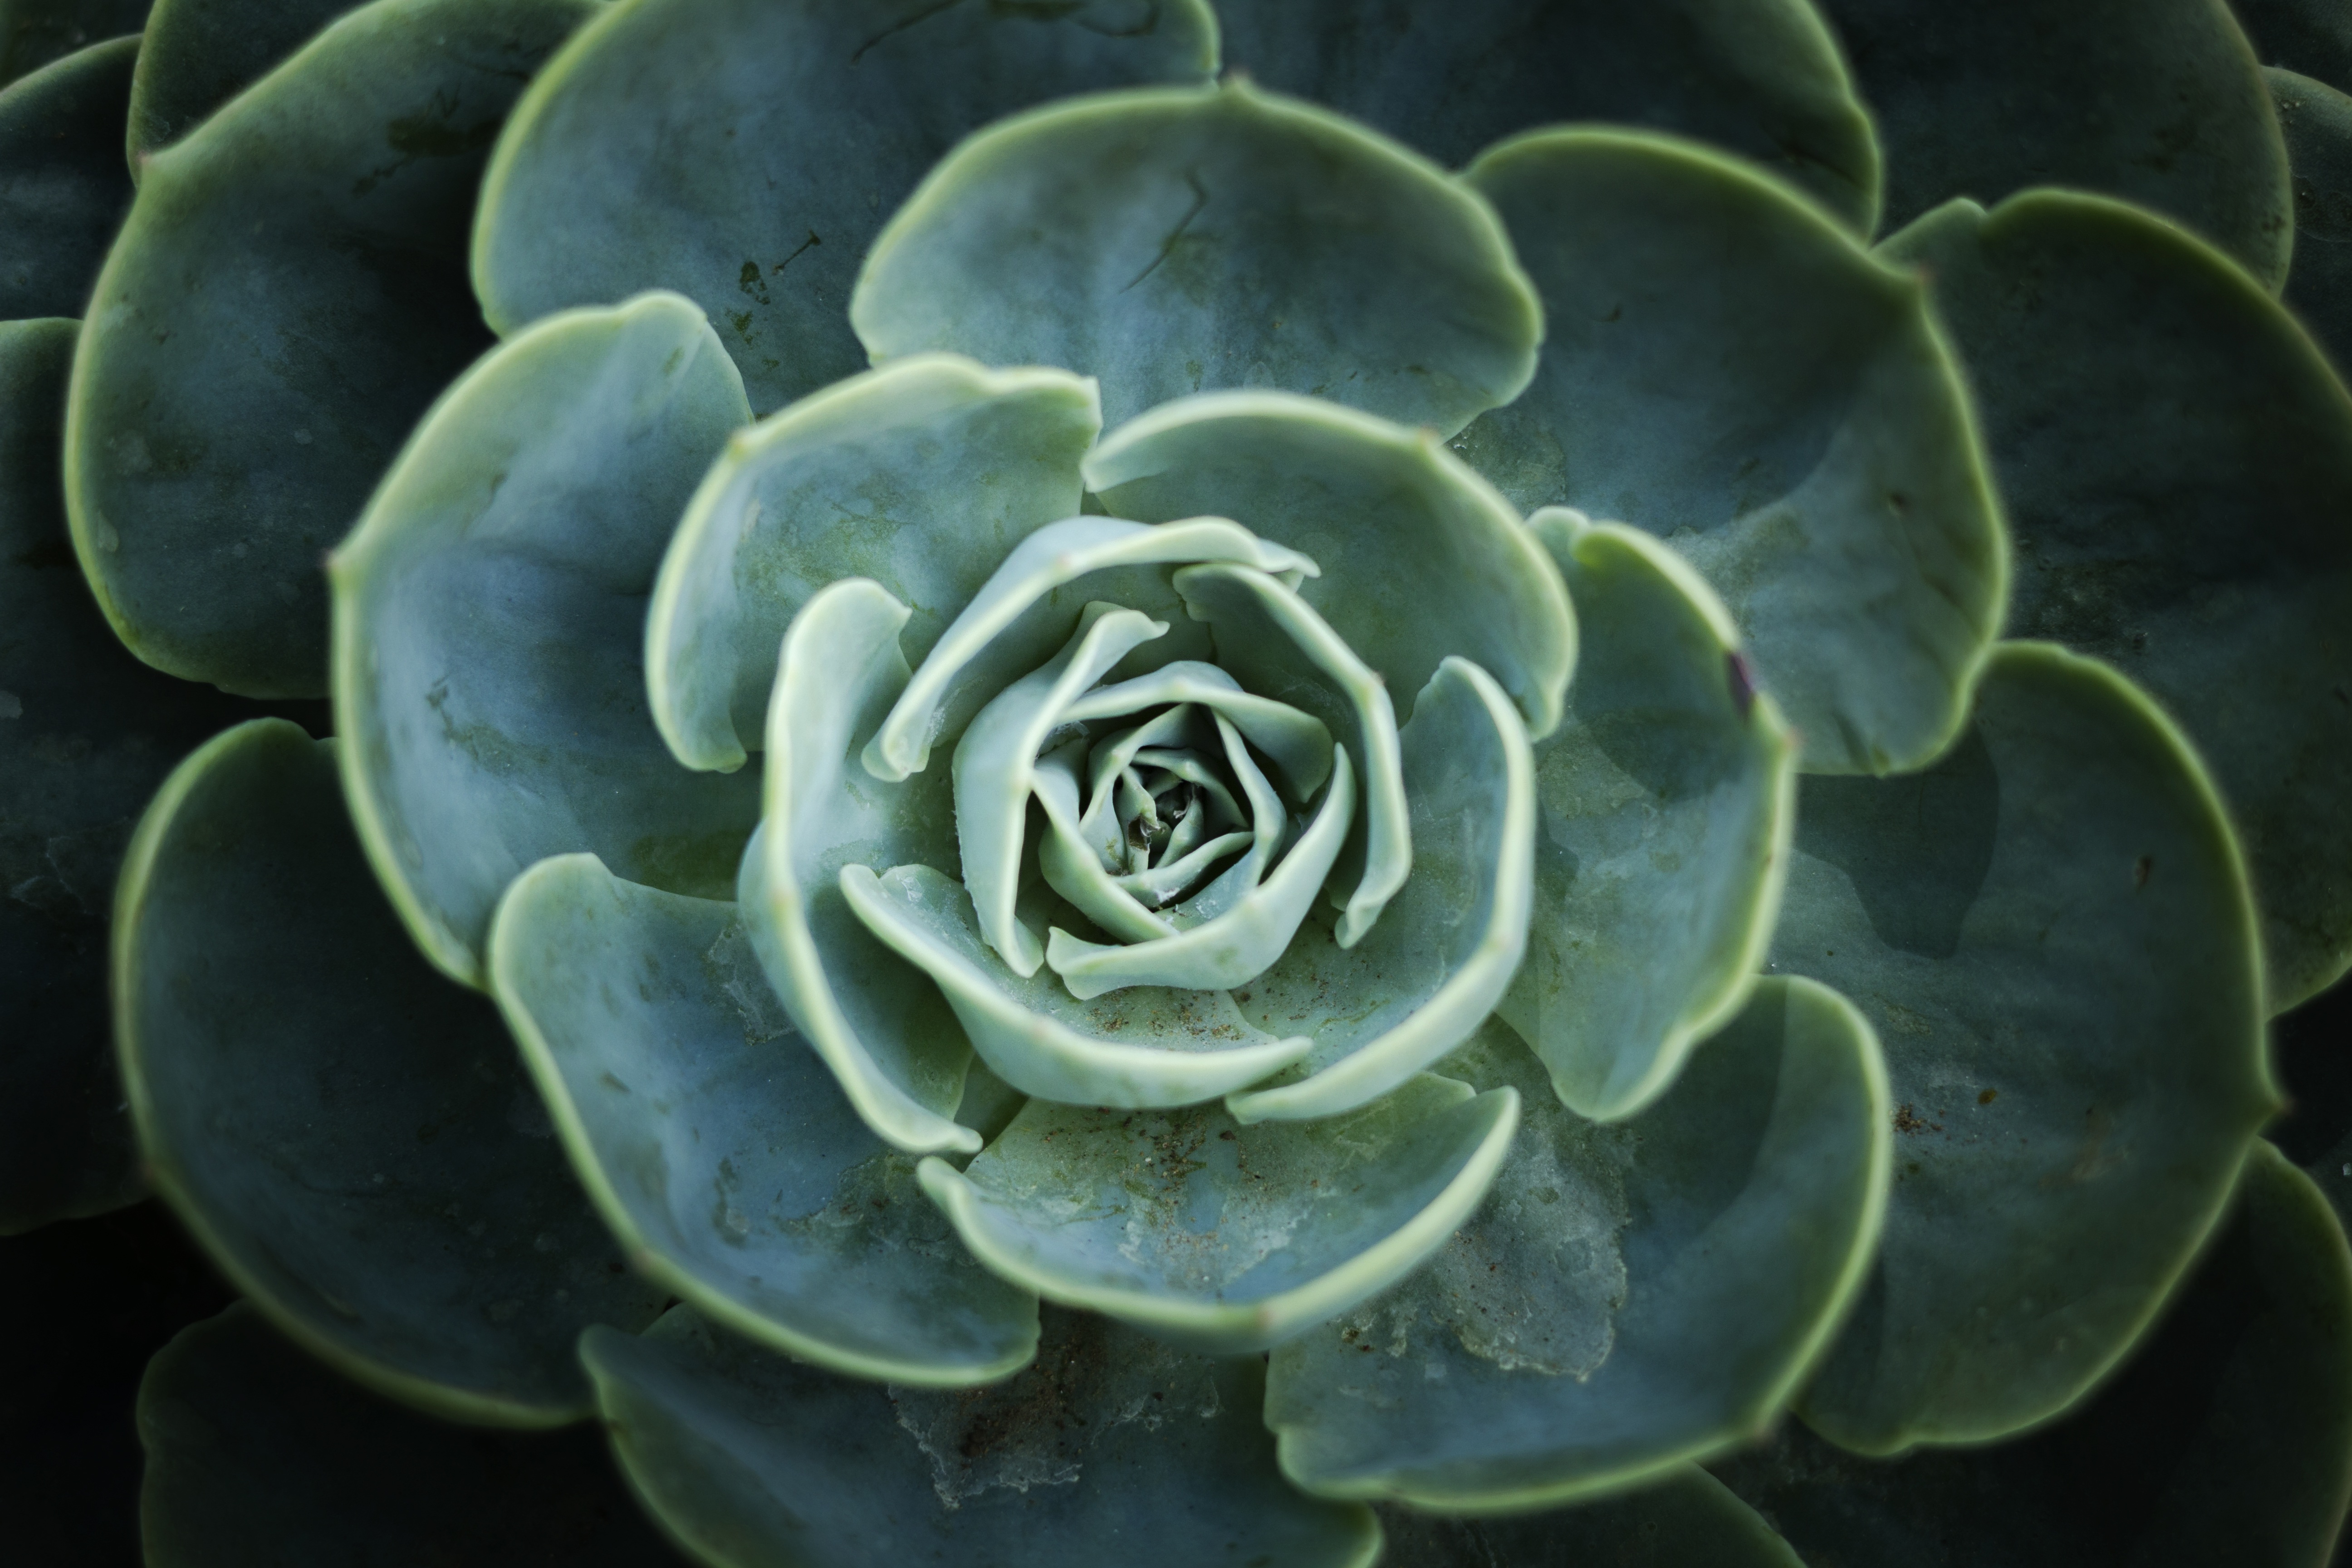
nature, plant, leaf, flower, petal, wild, green, macro, natural, botany, garden, flora, plants, flowers, leaves, trim, flowering plant, plant stem, land plant, dowiana catleya